Rajouri Garden

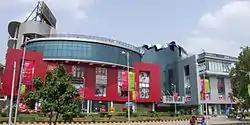
TDI Mall in Shivaji Place District Centre, Rajouri Garden

Rajouri Garden is also home to many western-style indoor shopping malls. These malls are located next to the Rajouri Garden Delhi metro stops. The malls include TDI Mall, TDI Paragon Mall, Shoppers Stop, City Square, West Gate Mall, and Pacific Mall.